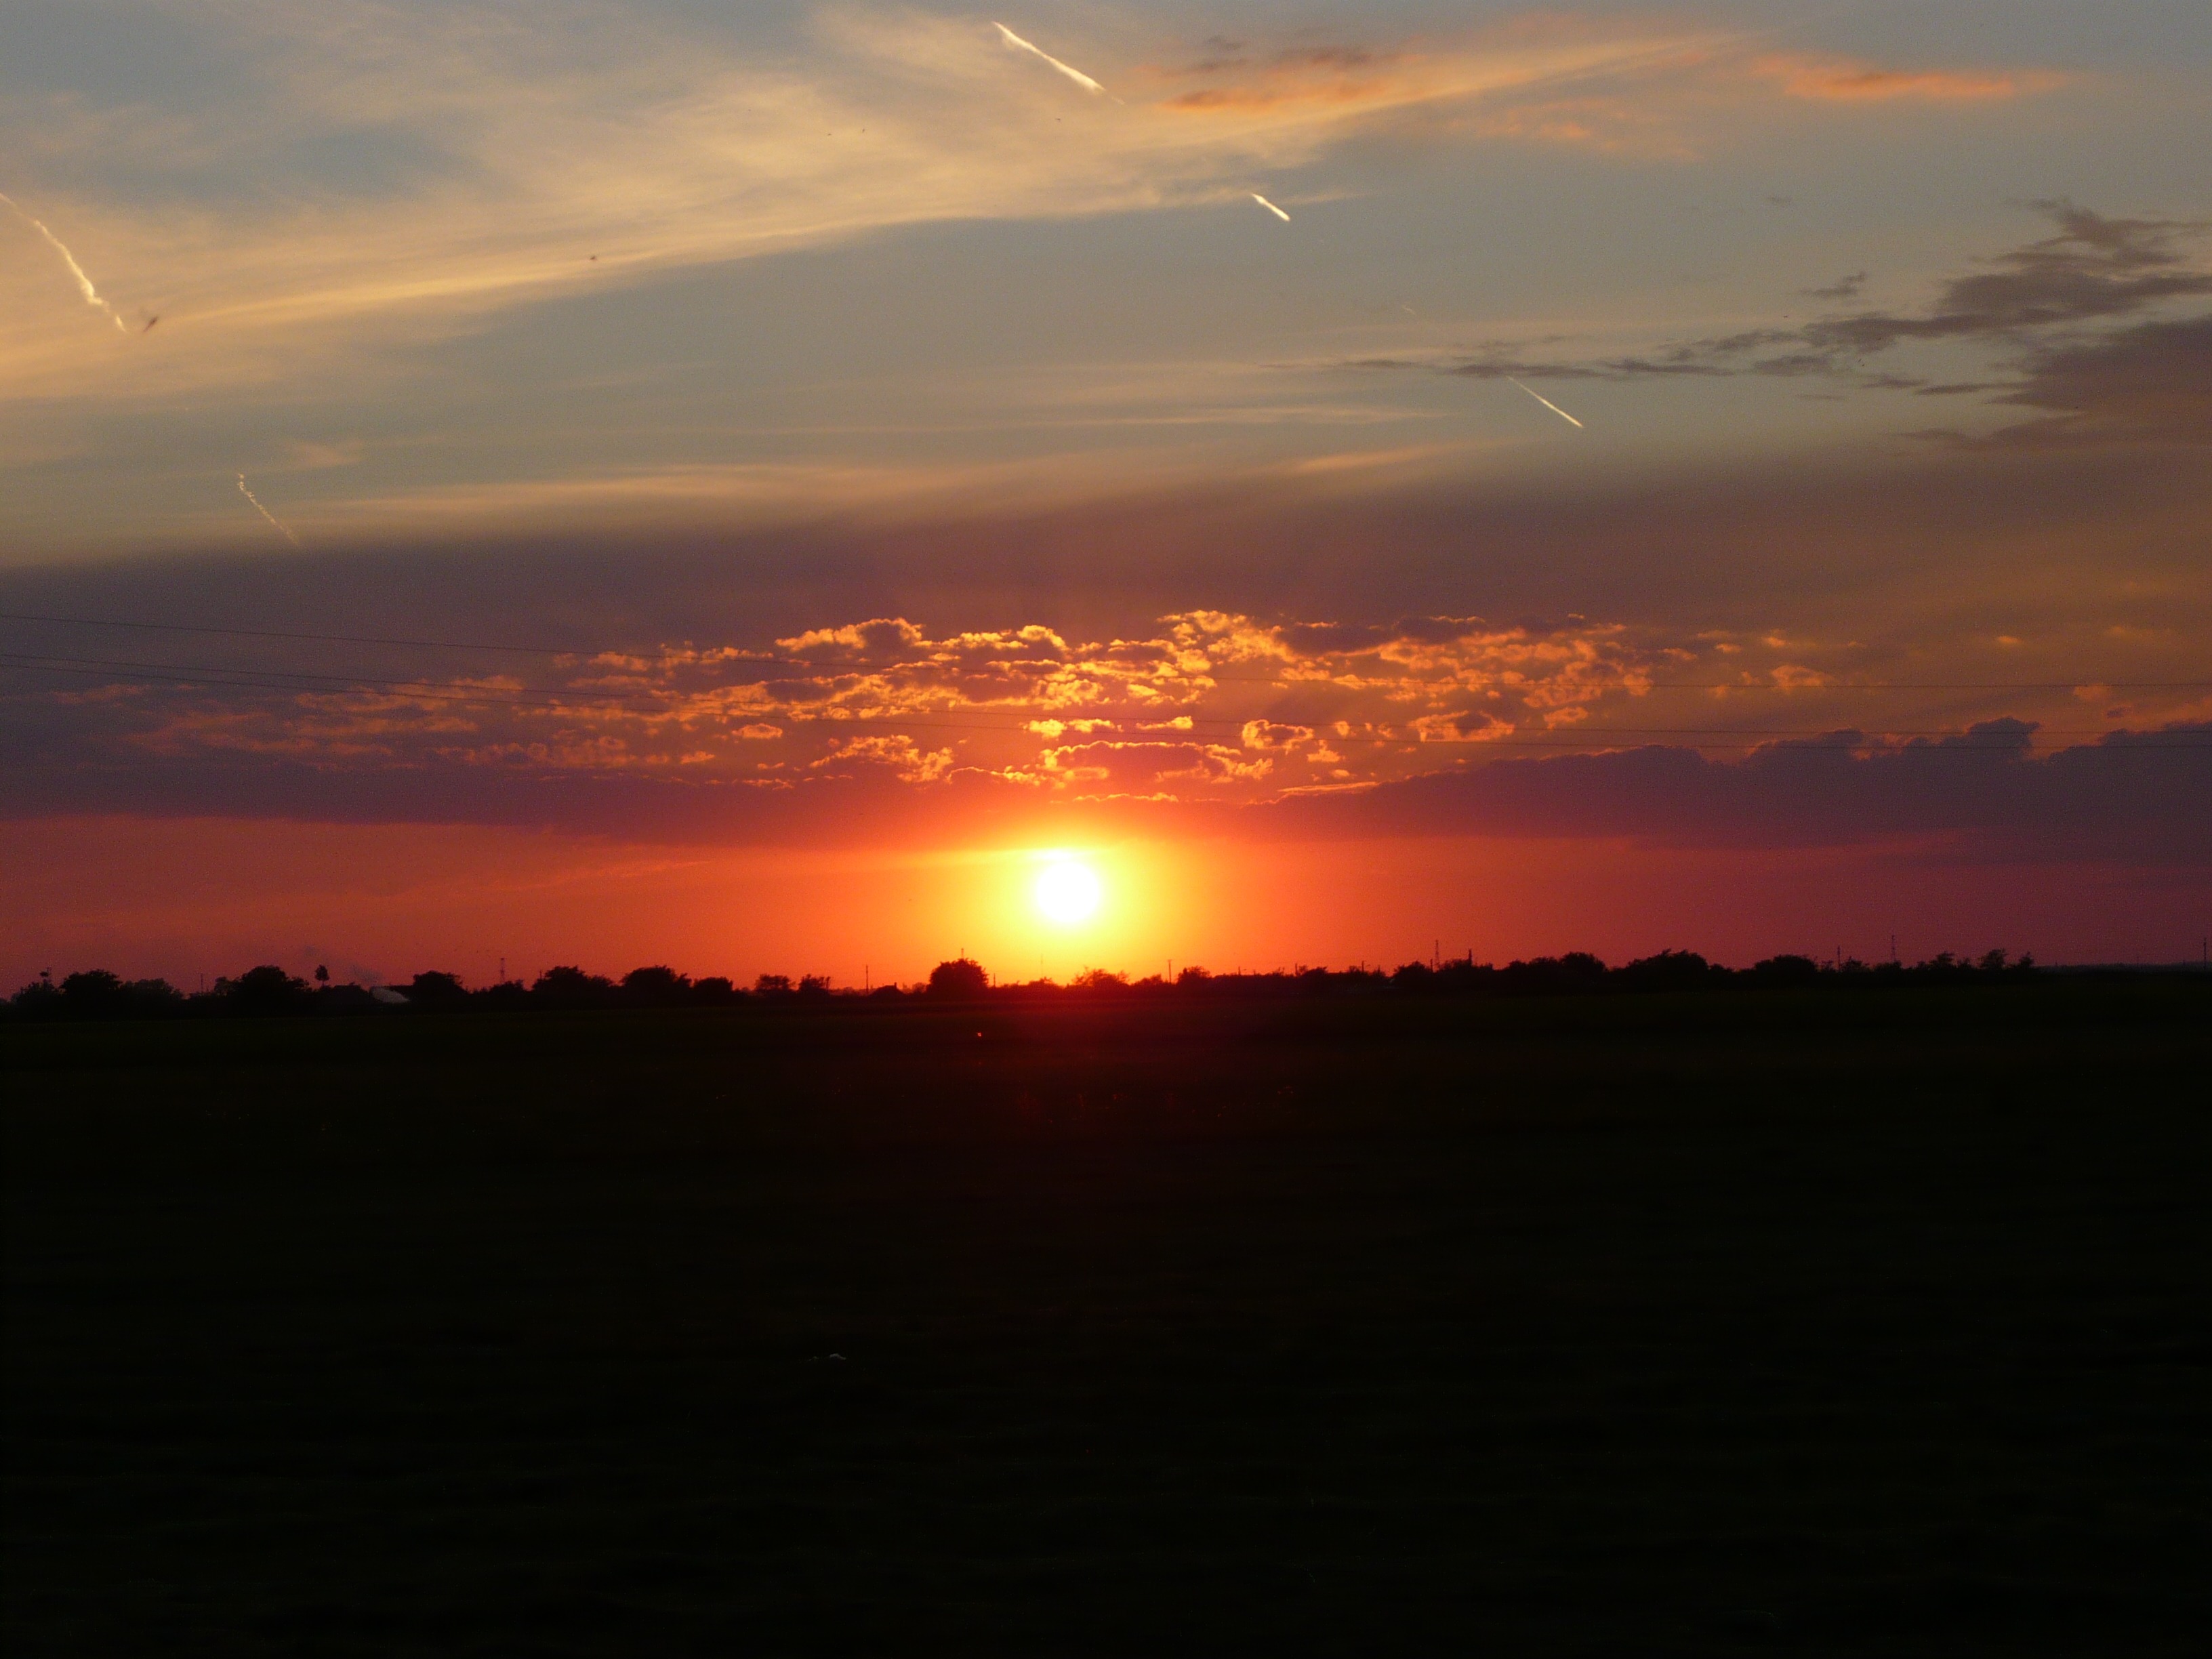
landscape, nature, horizon, cloud, sky, sun, sunrise, sunset, sunlight, morning, dawn, atmosphere, dusk, evening, orange, outside, clouds, afterglow, atmospheric phenomenon, red sky at morning, transsylvania